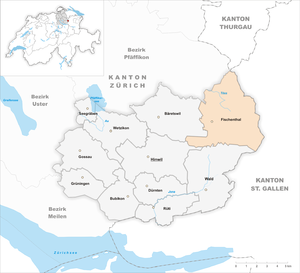
Fischenthal est une commune suisse du canton de Zurich, située à 25 km à l'est de Zurich.